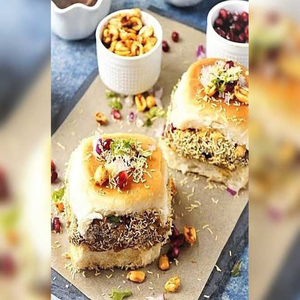
Dish: dabeli